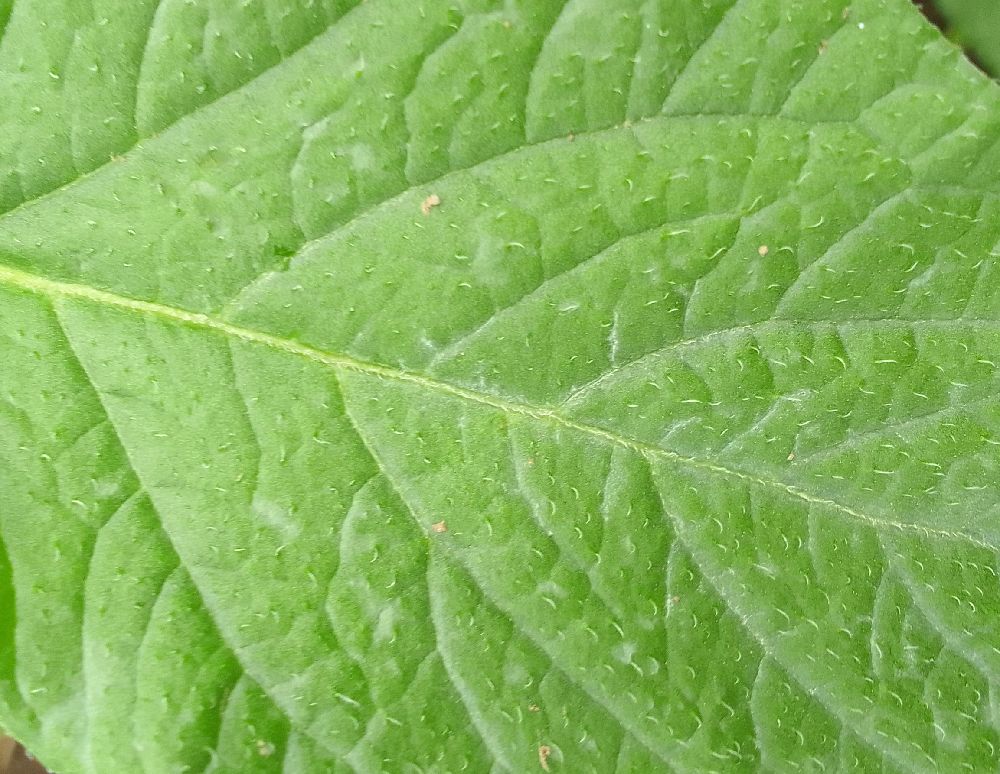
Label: Healthy